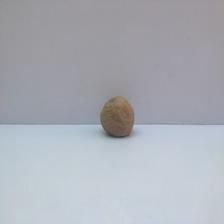
Size: Spoiled